Great Wolford

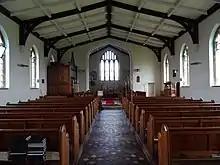
St Michael's Church nave interior

During the 19th century Great Wolford, and its directory-listed parish hamlet of Little Wolford, was part of the Brailes division of the Kington Hundred. In 1801 parish population was 278, and in 1821, 529. By 1841 the township of Great Wolford, contained 311 inhabitants in 58 houses, and 583 in the whole parish, in an area of with soil, "on the whole good", of clay, sand, gravel, and bog. Within the parish were "many" mineral springs, but not used medicinally. A school, erected in 1821 by Lord Redesdale, with attached schoolmaster's house, was mainly supported by subscription. The Church of St Michael accommodated seating for 460, of which 338 were free — not designated for particular persons. The incumbent's income was by a 'discharged vicarage' — all vicarages under ten pounds a year, and all rectories under ten marks, were discharged from the payment of first-fruits, also called annates, being the first year's revenues, together with one tenth of the income in all succeeding years. The previous Wolford tithes had been commuted — tithes were typically one-tenth of the produce or profits of parish land given to the rector for his services and were commuted under the 1836 Tithe Commutation Act, and usually substituted with a yearly rent-charge payment. The Wolford vicar's income was augmented by private benefactions of £400, Queen Anne's Bounty of £200, and a parliamentary grant of £300. Support for the incumbent also came from in total of glebe—an area of land used to support a parish priest—and provision of a residence. Patronage (advowson) of the parish living was held by the Warden and Fellows of Merton College, Oxford. Lord Redesdale was lord of the manor and chief landowner. Directory listed trades and occupations in 1850 included the parish rector, a schoolmaster, the licensee of the Fox and Hounds public house, a corn miller, a carpenter, and eight farmers.